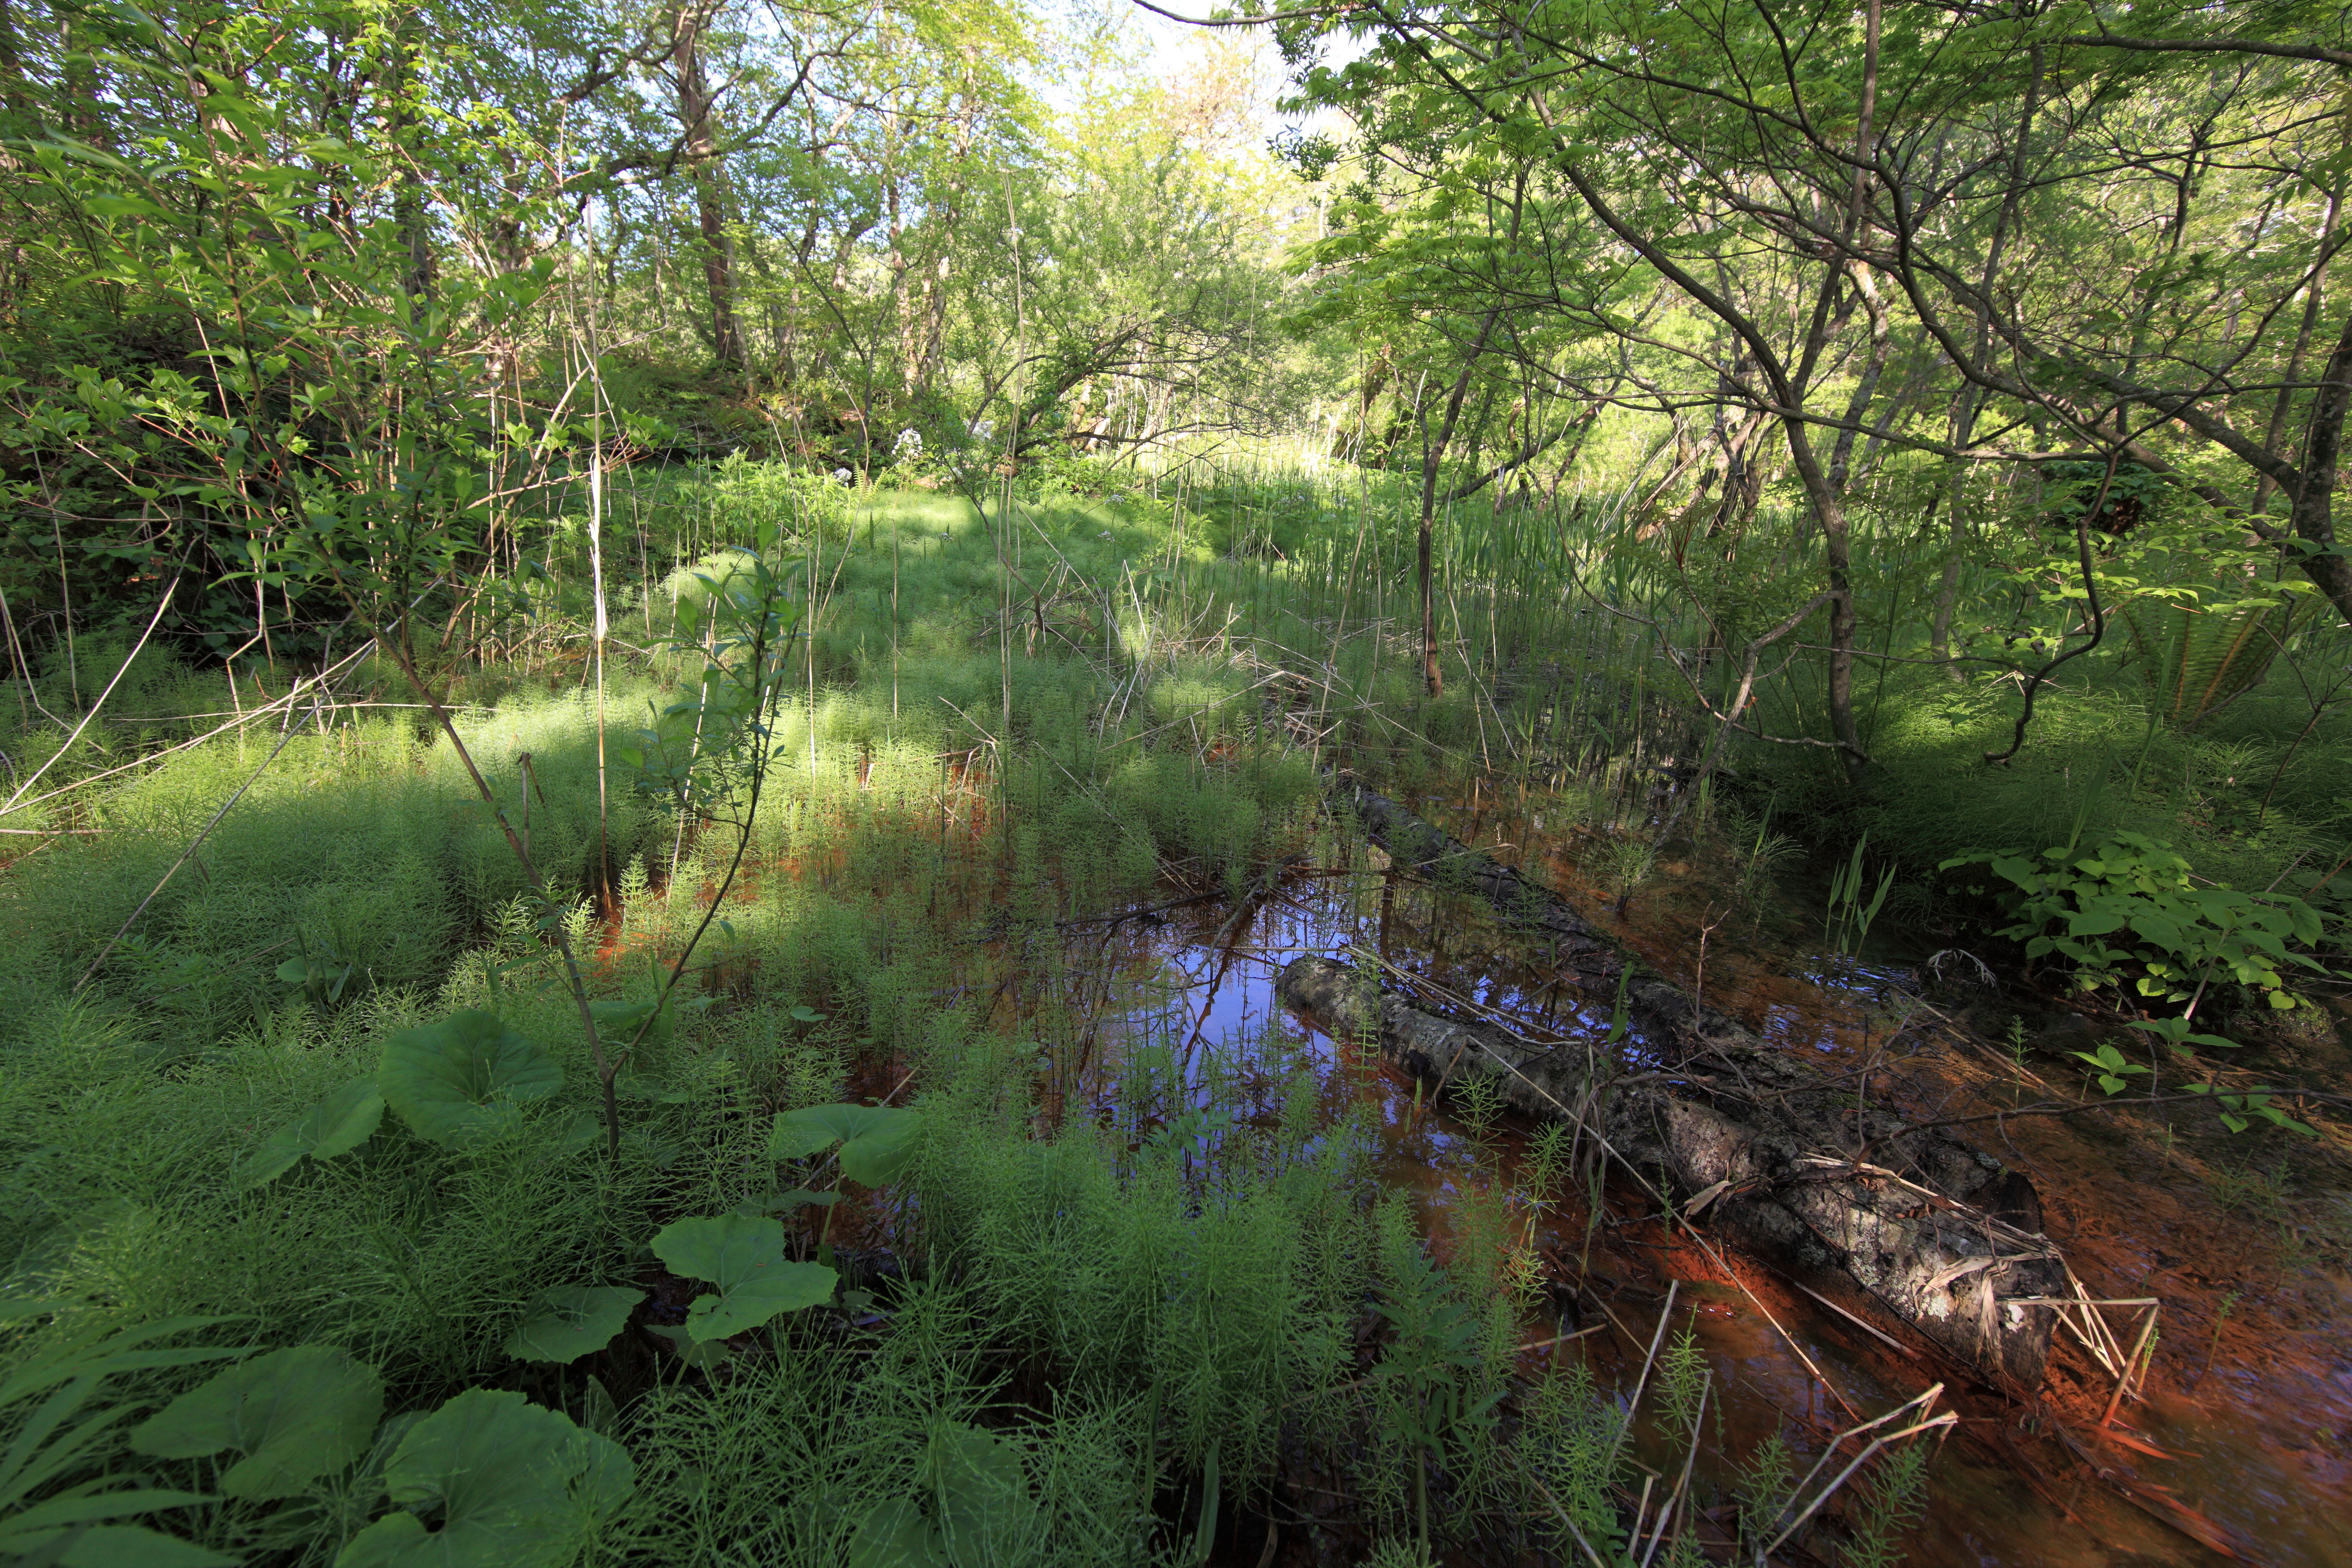
tree, forest, swamp, wilderness, trail, river, pond, stream, high, jungle, waterway, body of water, cool image, vegetation, rainforest, wetland, bog, 5d, hires, woodland, habitat, i, markii, ecosystem, hi, res, resolution, fukushima, goshikinuma, yamagun, nature reserve, biome, old growth forest, natural environment, bayou, riparian forest